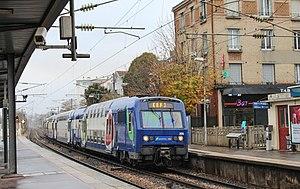
Z8839/40 (20B) sur la ligne U en direction de la Défense
Transilien Paris Rive-Gauche est la « région » du Transilien, le réseau de trains d'Île-de-France de la Société nationale des chemins de fer français, qui gère partiellement les lignes C et U, et intégralement la ligne N, permettant la desserte de l'ouest et le sud-ouest de l'Île-de-France. Les lignes N et U ont une direction commune.